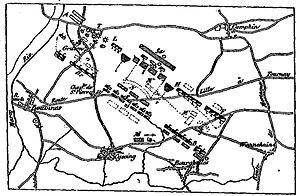
Carte du champs de bataille de Bouvines avec le positionnement des armées
Bouvines est une commune française, située dans le département du Nord en région Hauts-de-France. Elle fait partie de la Métropole européenne de Lille et forme, avec quatre autres communes, une petite agglomération, l'unité urbaine de Cysoing, qui appartient à l'aire urbaine de Lille.